Ricochet (wrestler)

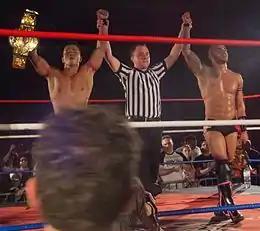
Ricochet (right) and Masato Yoshino captured the Open the United Gate Championship at the Open the Ultimate Gate event in March 2012.

On July 24, 2010, Ricochet made his debut for Dragon Gate USA at Enter the Dragon 2010, being defeated by Chuck Taylor in a four-way match, which also included Arik Cannon and Adam Cole. At the following event on September 25, Ricochet teamed with Cima to defeat Speed Muscle (Masato Yoshino and Naruki Doi) in a tag team match. After the match Cima gave Ricochet a spot in his Warriors International stable. The following day Ricochet defeated Gran Akuma in a singles match. On October 29 at Dragon Gate USA's first live pay-per-view, Bushido: Code of the Warrior, Ricochet wrestled in a four-way match, which was won by Chuck Taylor and also included Arik Cannon and Johnny Gargano. At the following day's tapings of Freedom Fight 2010, Ricochet teamed with his Warriors International stable mate Genki Horiguchi and Austin Aries in a six-man tag team match, where they were defeated by Ronin (Chuck Taylor, Johnny Gargano and Rich Swann).